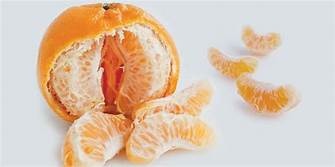
Label: mandarine